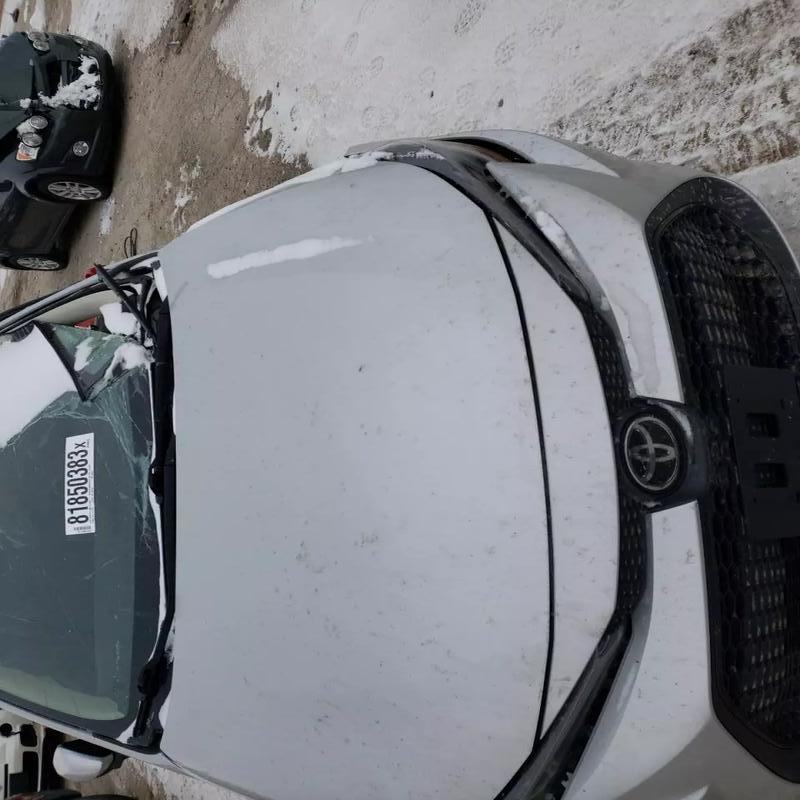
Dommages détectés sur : pare-brise avant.
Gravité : majeur